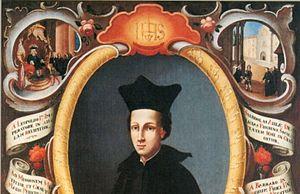
Le baron Jean Rattkay de Veliki Tabor, né au château de Veliki Tabor en Croatie le 22 mai 1647, mort à Jesús Carichic le 26 décembre 1683, était prêtre jésuite et missionnaire. On lui doit la première carte de la région des Tarahumaras.